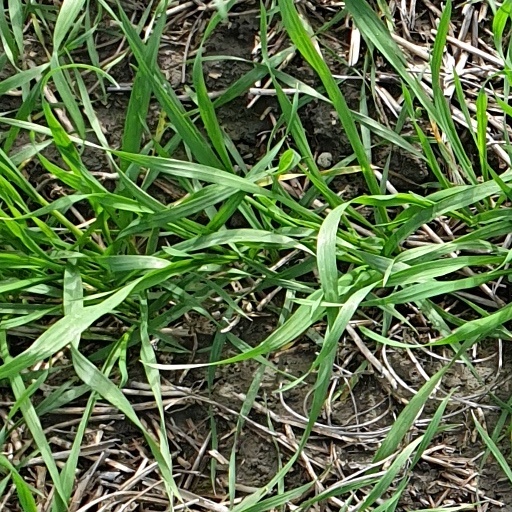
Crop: wheat